Franz Karl of Auersperg

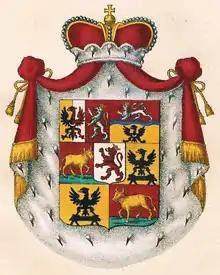

Prince Franz Karl of Auersperg (born 22 November 1660 in Vienna; died: 6 November 1713 in Pischelsdorf am Engelbach), was the third Prince of Auersperg and an Imperial General and from 1705 until his death Duke of Münsterberg.